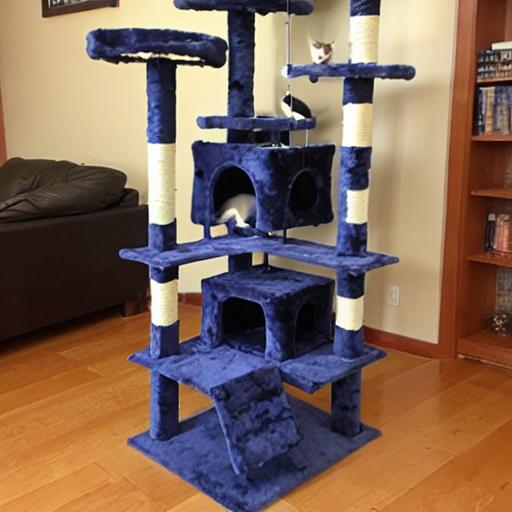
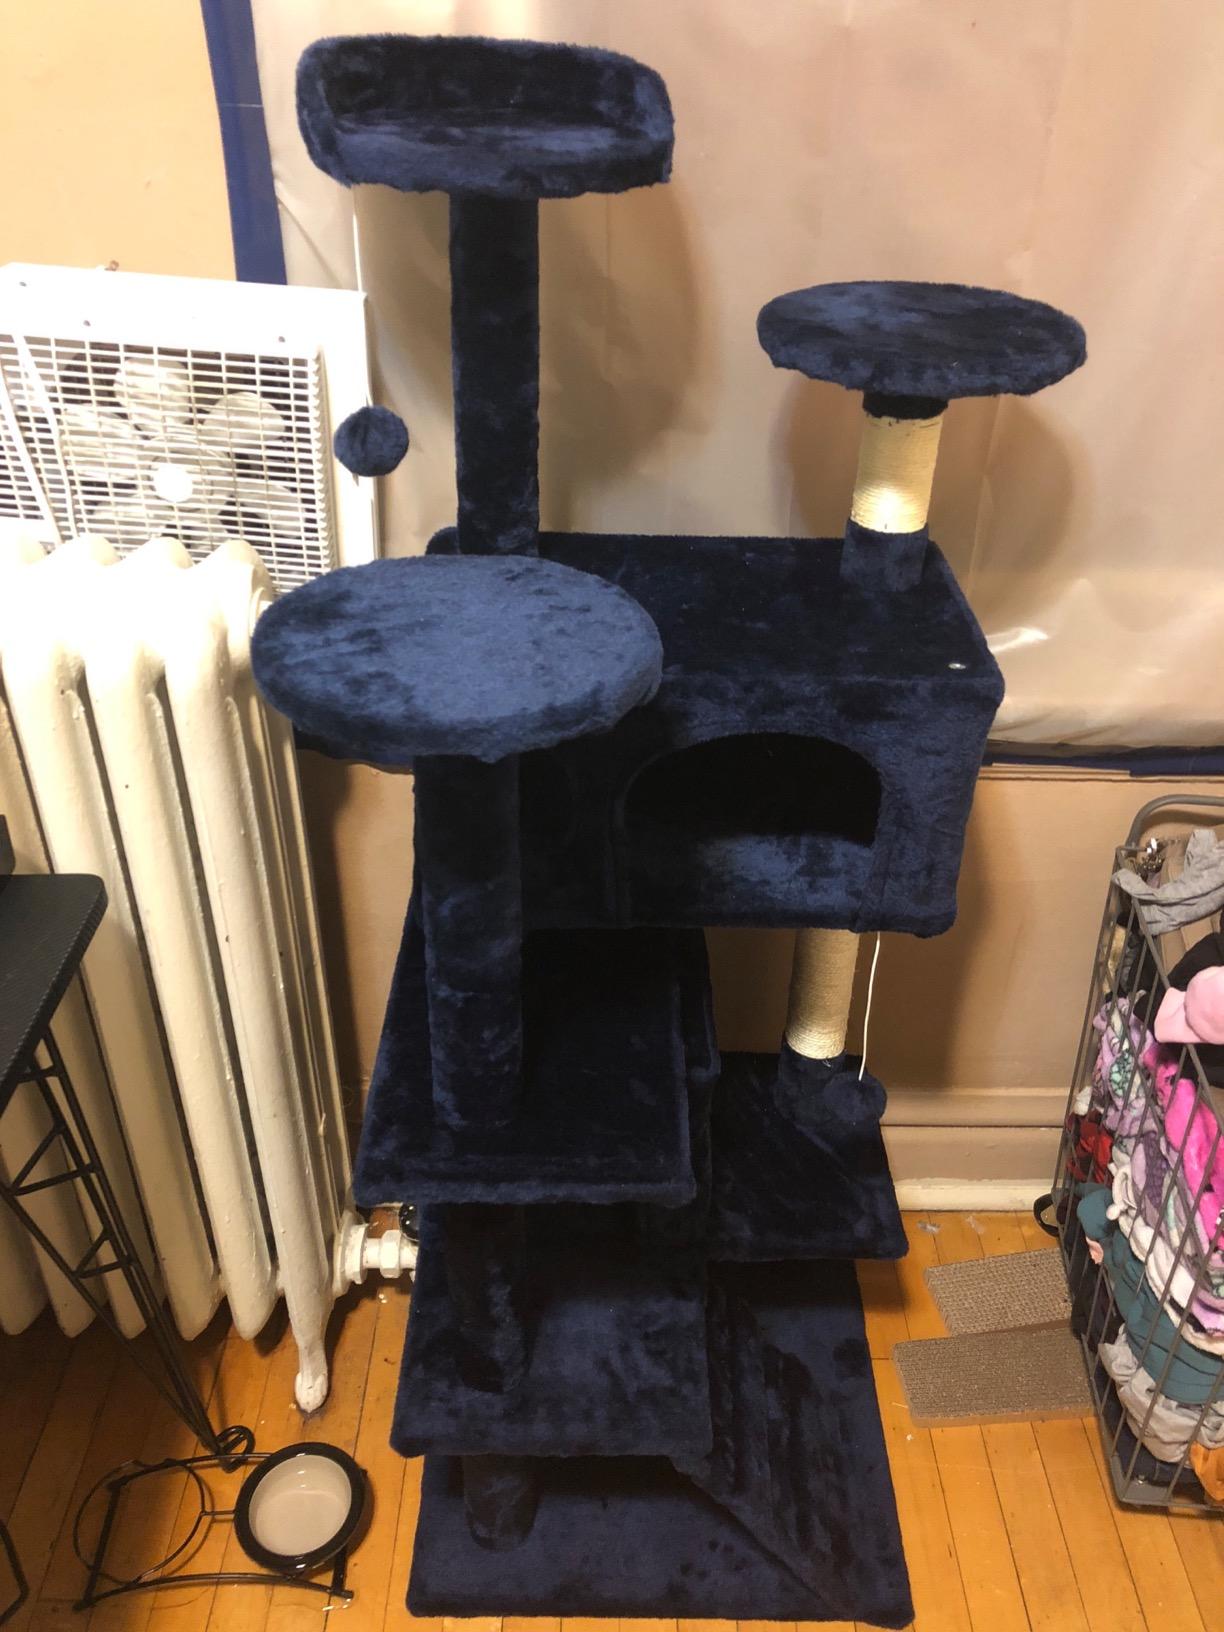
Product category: items_cat tree
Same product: no